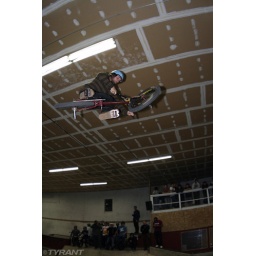
Mike Aitken table over the box